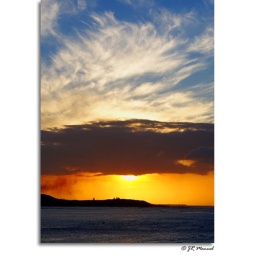
The separation of clouds really caught my eye. I was at the office at Adelup and below the clouds is Cabras powerplant.